Zero field NMR

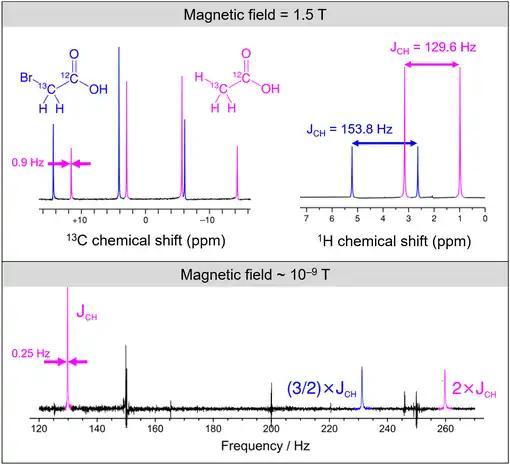
A comparison between high-field and zero-field NMR spectra of a sample containing a mixture of [2-C]-acetic acid and [2-C]-bromoacetic acid. In the high field, the H and C nuclear spin species precess at different frequencies, yielding distinct H and C spectra with the J-coupling perturbation splitting the resonance into doublet, triplet or quartet multiplet patterns. At zero field, there is no Larmor precession and the resonance frequencies are determined principally by the J-couplings.  A notable feature is the narrow line width at zero field, owing to a lack of inhomogeneous broadening.

Free evolution of nuclear spins is governed by a Hamiltonian (formula_1), which in the case of liquid-state nuclear magnetic resonance may be split into two major terms. The first term (formula_2) corresponds to the Zeeman interaction between spins and the external magnetic field, which includes chemical shift (formula_3). The second term (formula_4) corresponds to the indirect spin-spin, or J-coupling, interaction.